Zahia Dehar

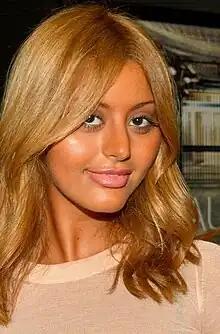
Dehar in 2016

Zahia Dehar (born 25 February 1992) is an Algerian-French model, actress, fashion and lingerie designer, and former sex worker.